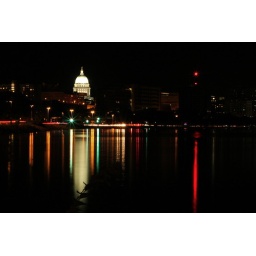
The Capitol shot across lake Monona from the Capitol city trail bike path near John Nolen drive...